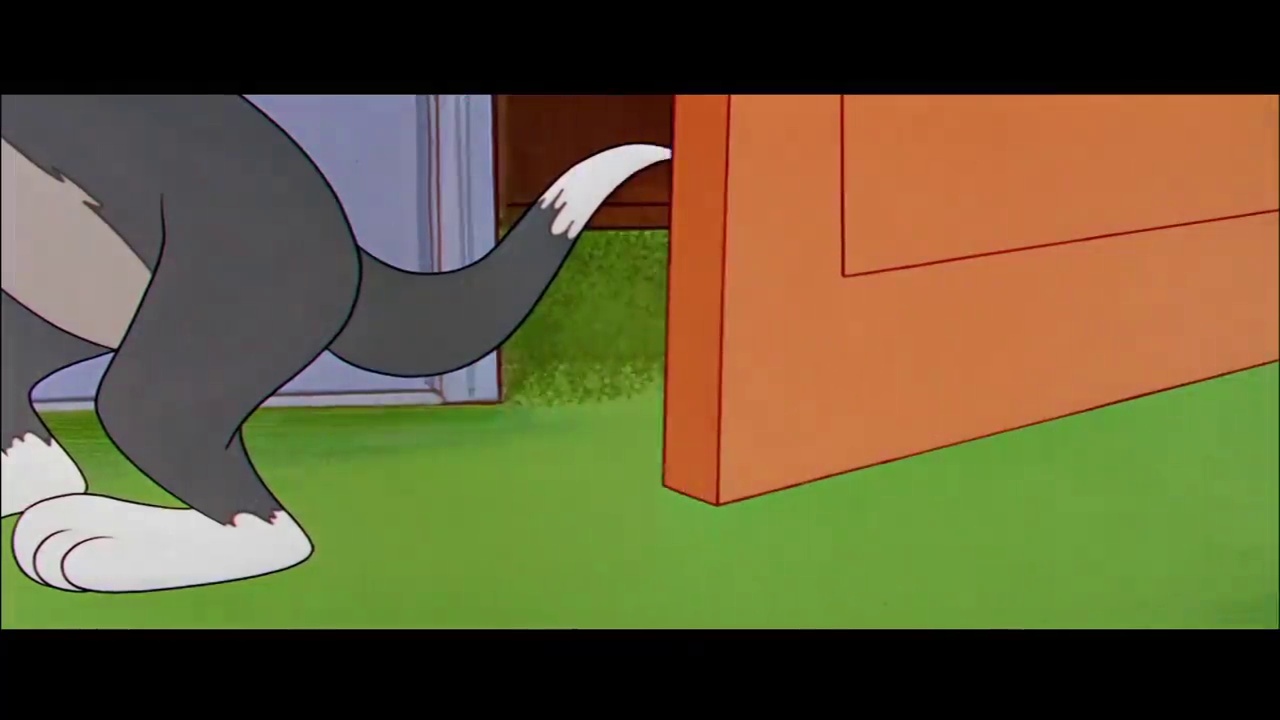
Portrait style: Cartoon Portrait